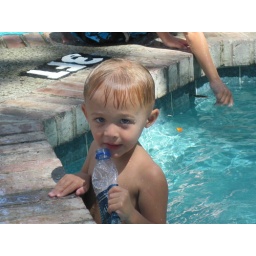
Water bottle in hot tub